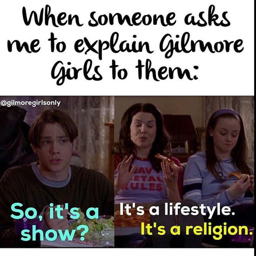
this is me whenever people are likewhat are tv drama ?